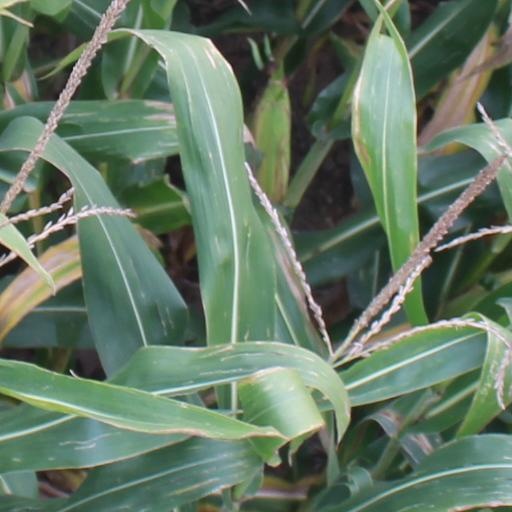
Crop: maize; corn